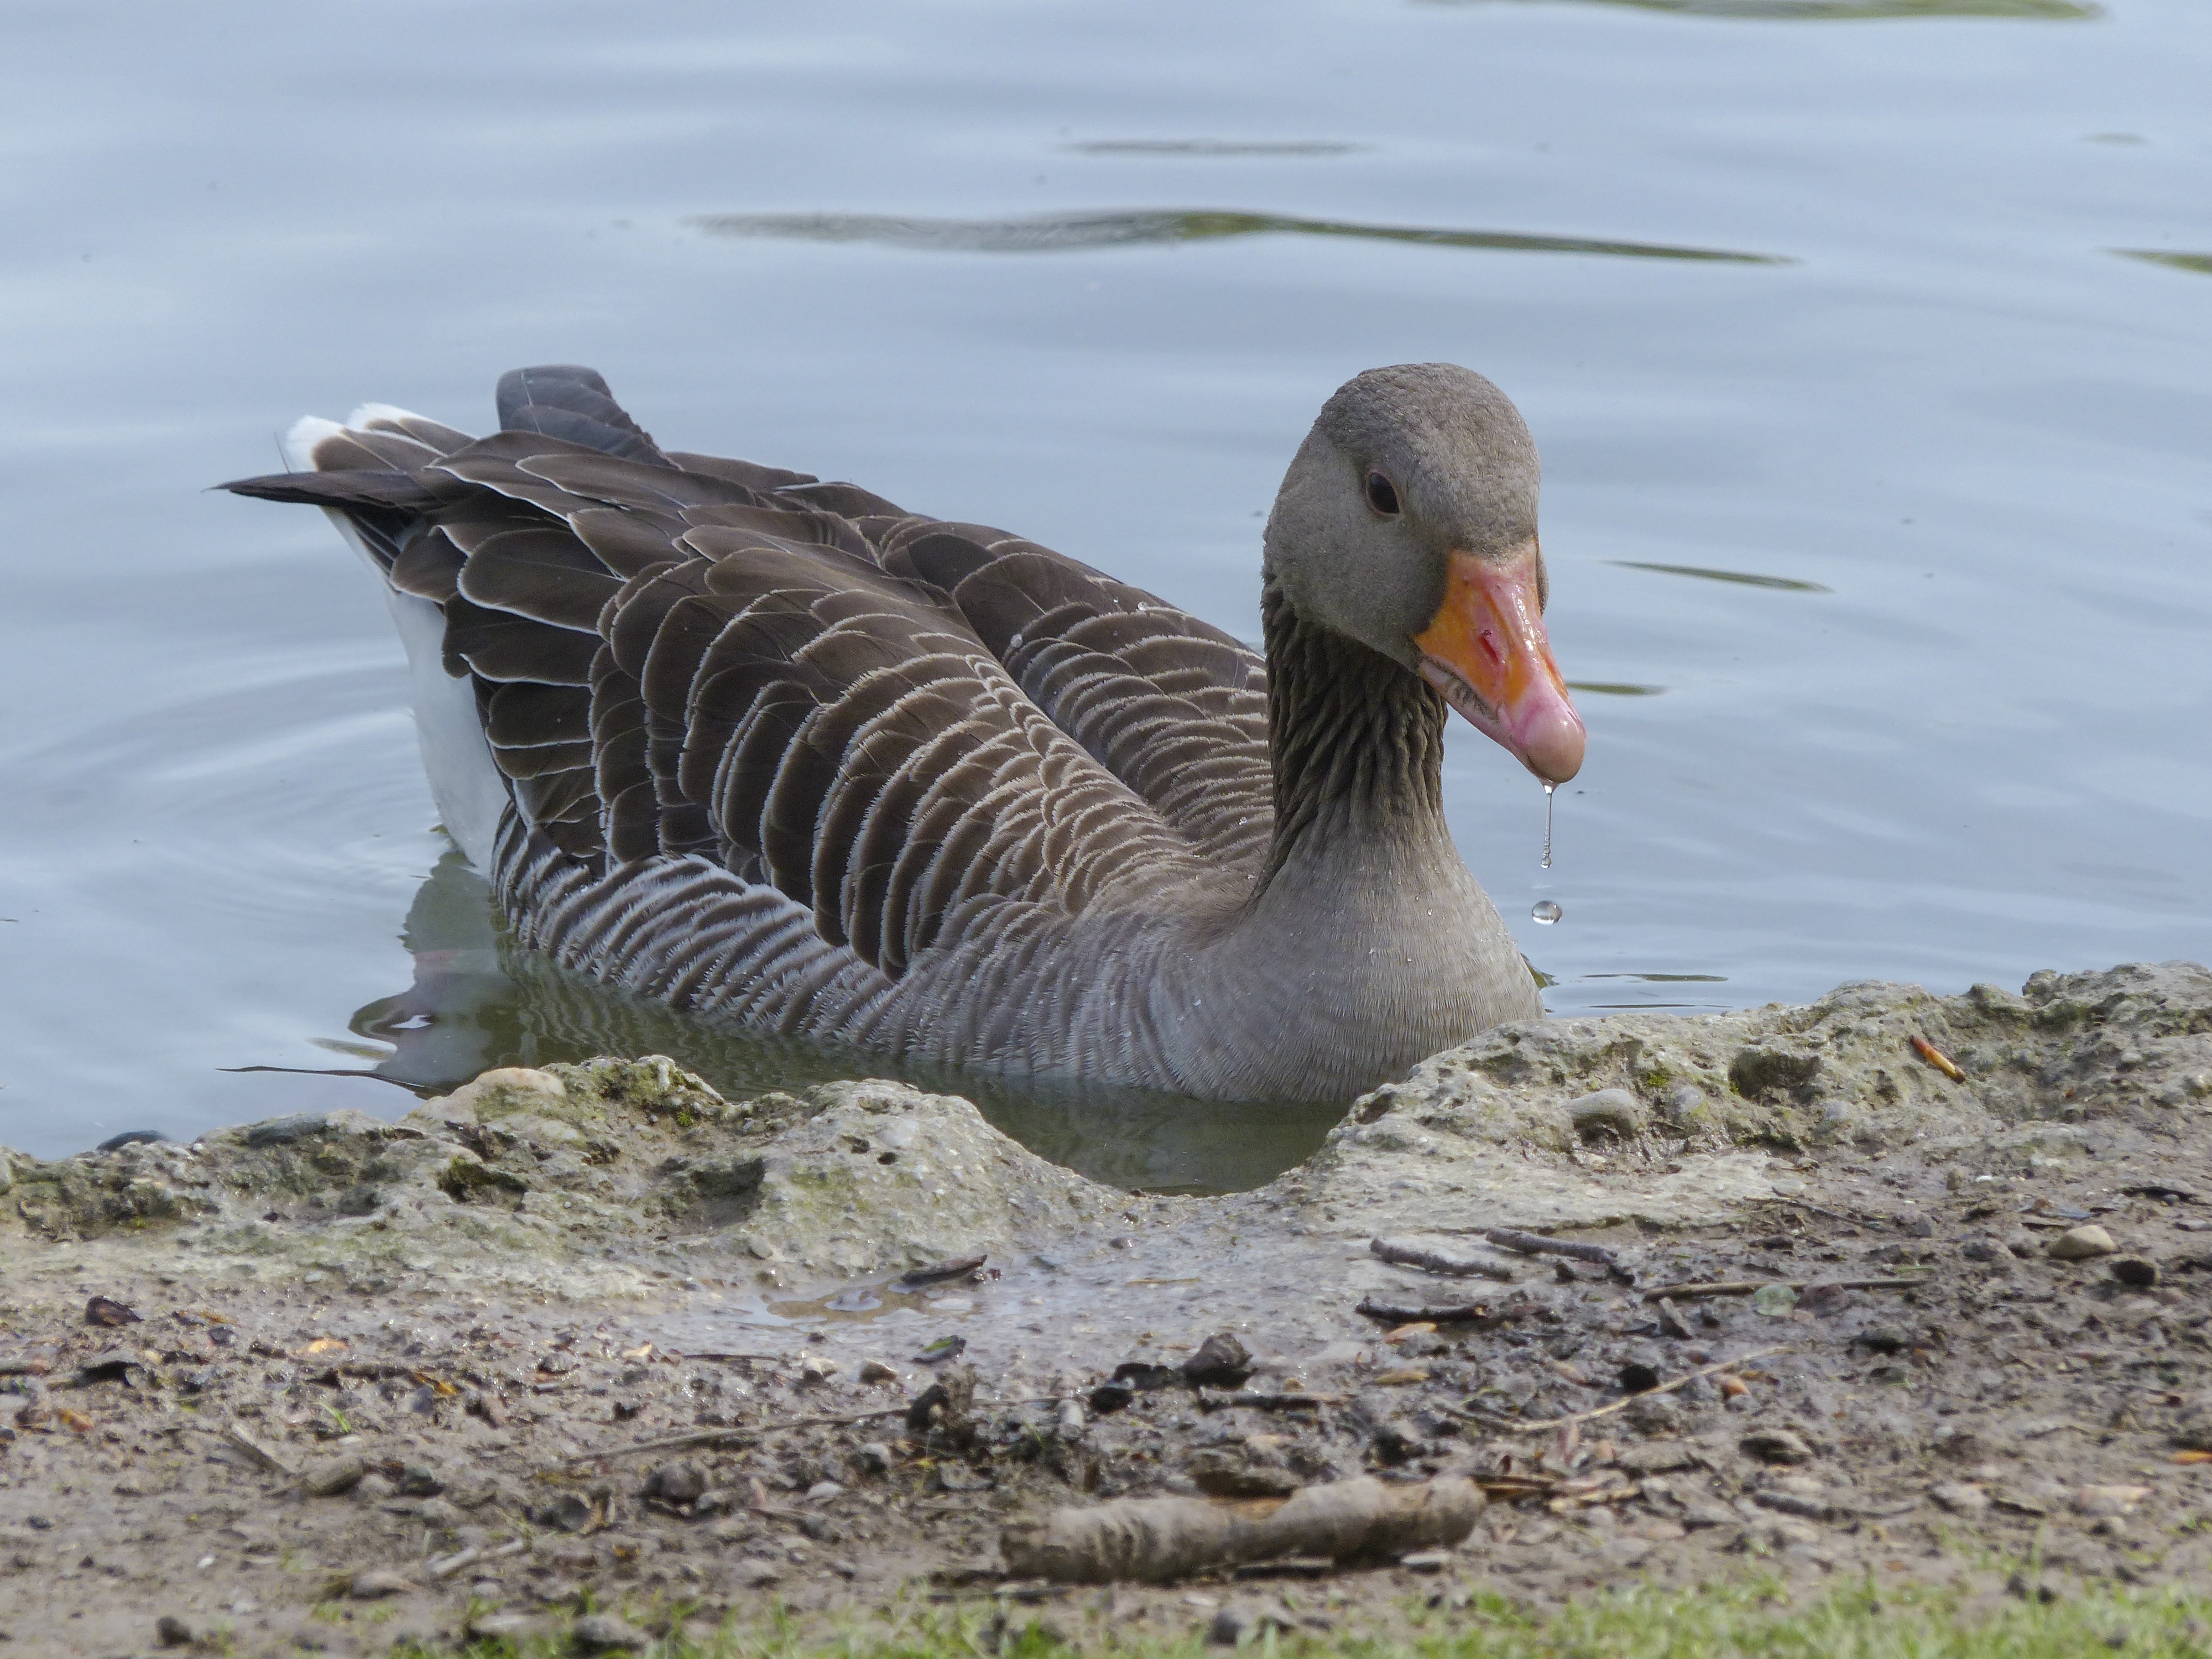
water, nature, bird, wing, lake, animal, wildlife, beak, fauna, wild life, goose, vertebrate, feathered, waterfowl, water bird, animal world, ducks geese and swans, bean goose